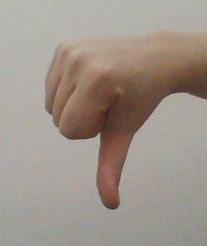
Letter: waw